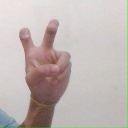
अक्षर: ई